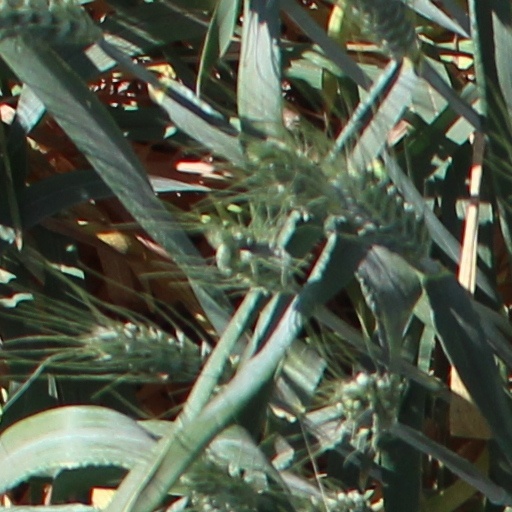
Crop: wheat